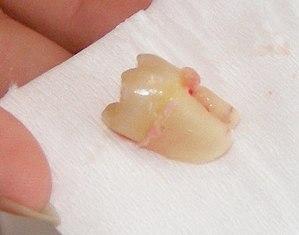
La dent de sagesse est le nom donné chez l'être humain à la troisième molaire, la dernière située à l'arrière de l'arcade dentaire. Son éruption se fait généralement entre 16 et 25 ans, bien qu'elle puisse être inconstante. Un adulte en possède quatre, mais certaines personnes peuvent en posséder moins, ou même plus.